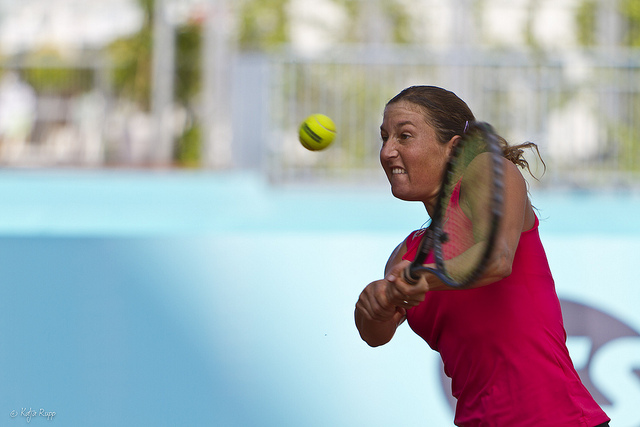
một nữ vận động viên tennis đang vung vợt để đánh bóng